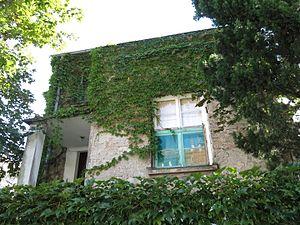
La maison de Dragoljub Gošić est située à Belgrade, la capitale de la Serbie, dans la municipalité urbaine de Savski venac. Construite en 1927 et 1928, elle est inscrite sur la liste des biens culturels de la Ville de Belgrade.
Cet article recense les monuments culturels du district de la Ville de Belgrade en Serbie.
Les monuments culturels protégés constituent une catégorie de monuments de Serbie inscrits sur une liste de monuments bénéficiant de la protection de l'État. Il s'agit d'une troisième catégorie de monuments protégés classés, par leur importance, après les monuments culturels d'importance exceptionnelle et les monuments culturels de grande importance.